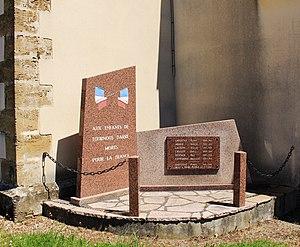
Monument aux morts de Tournous-Darré (Hautes-Pyrénées)
Tournous-Darré est une commune française située dans le département des Hautes-Pyrénées, en région Occitanie.